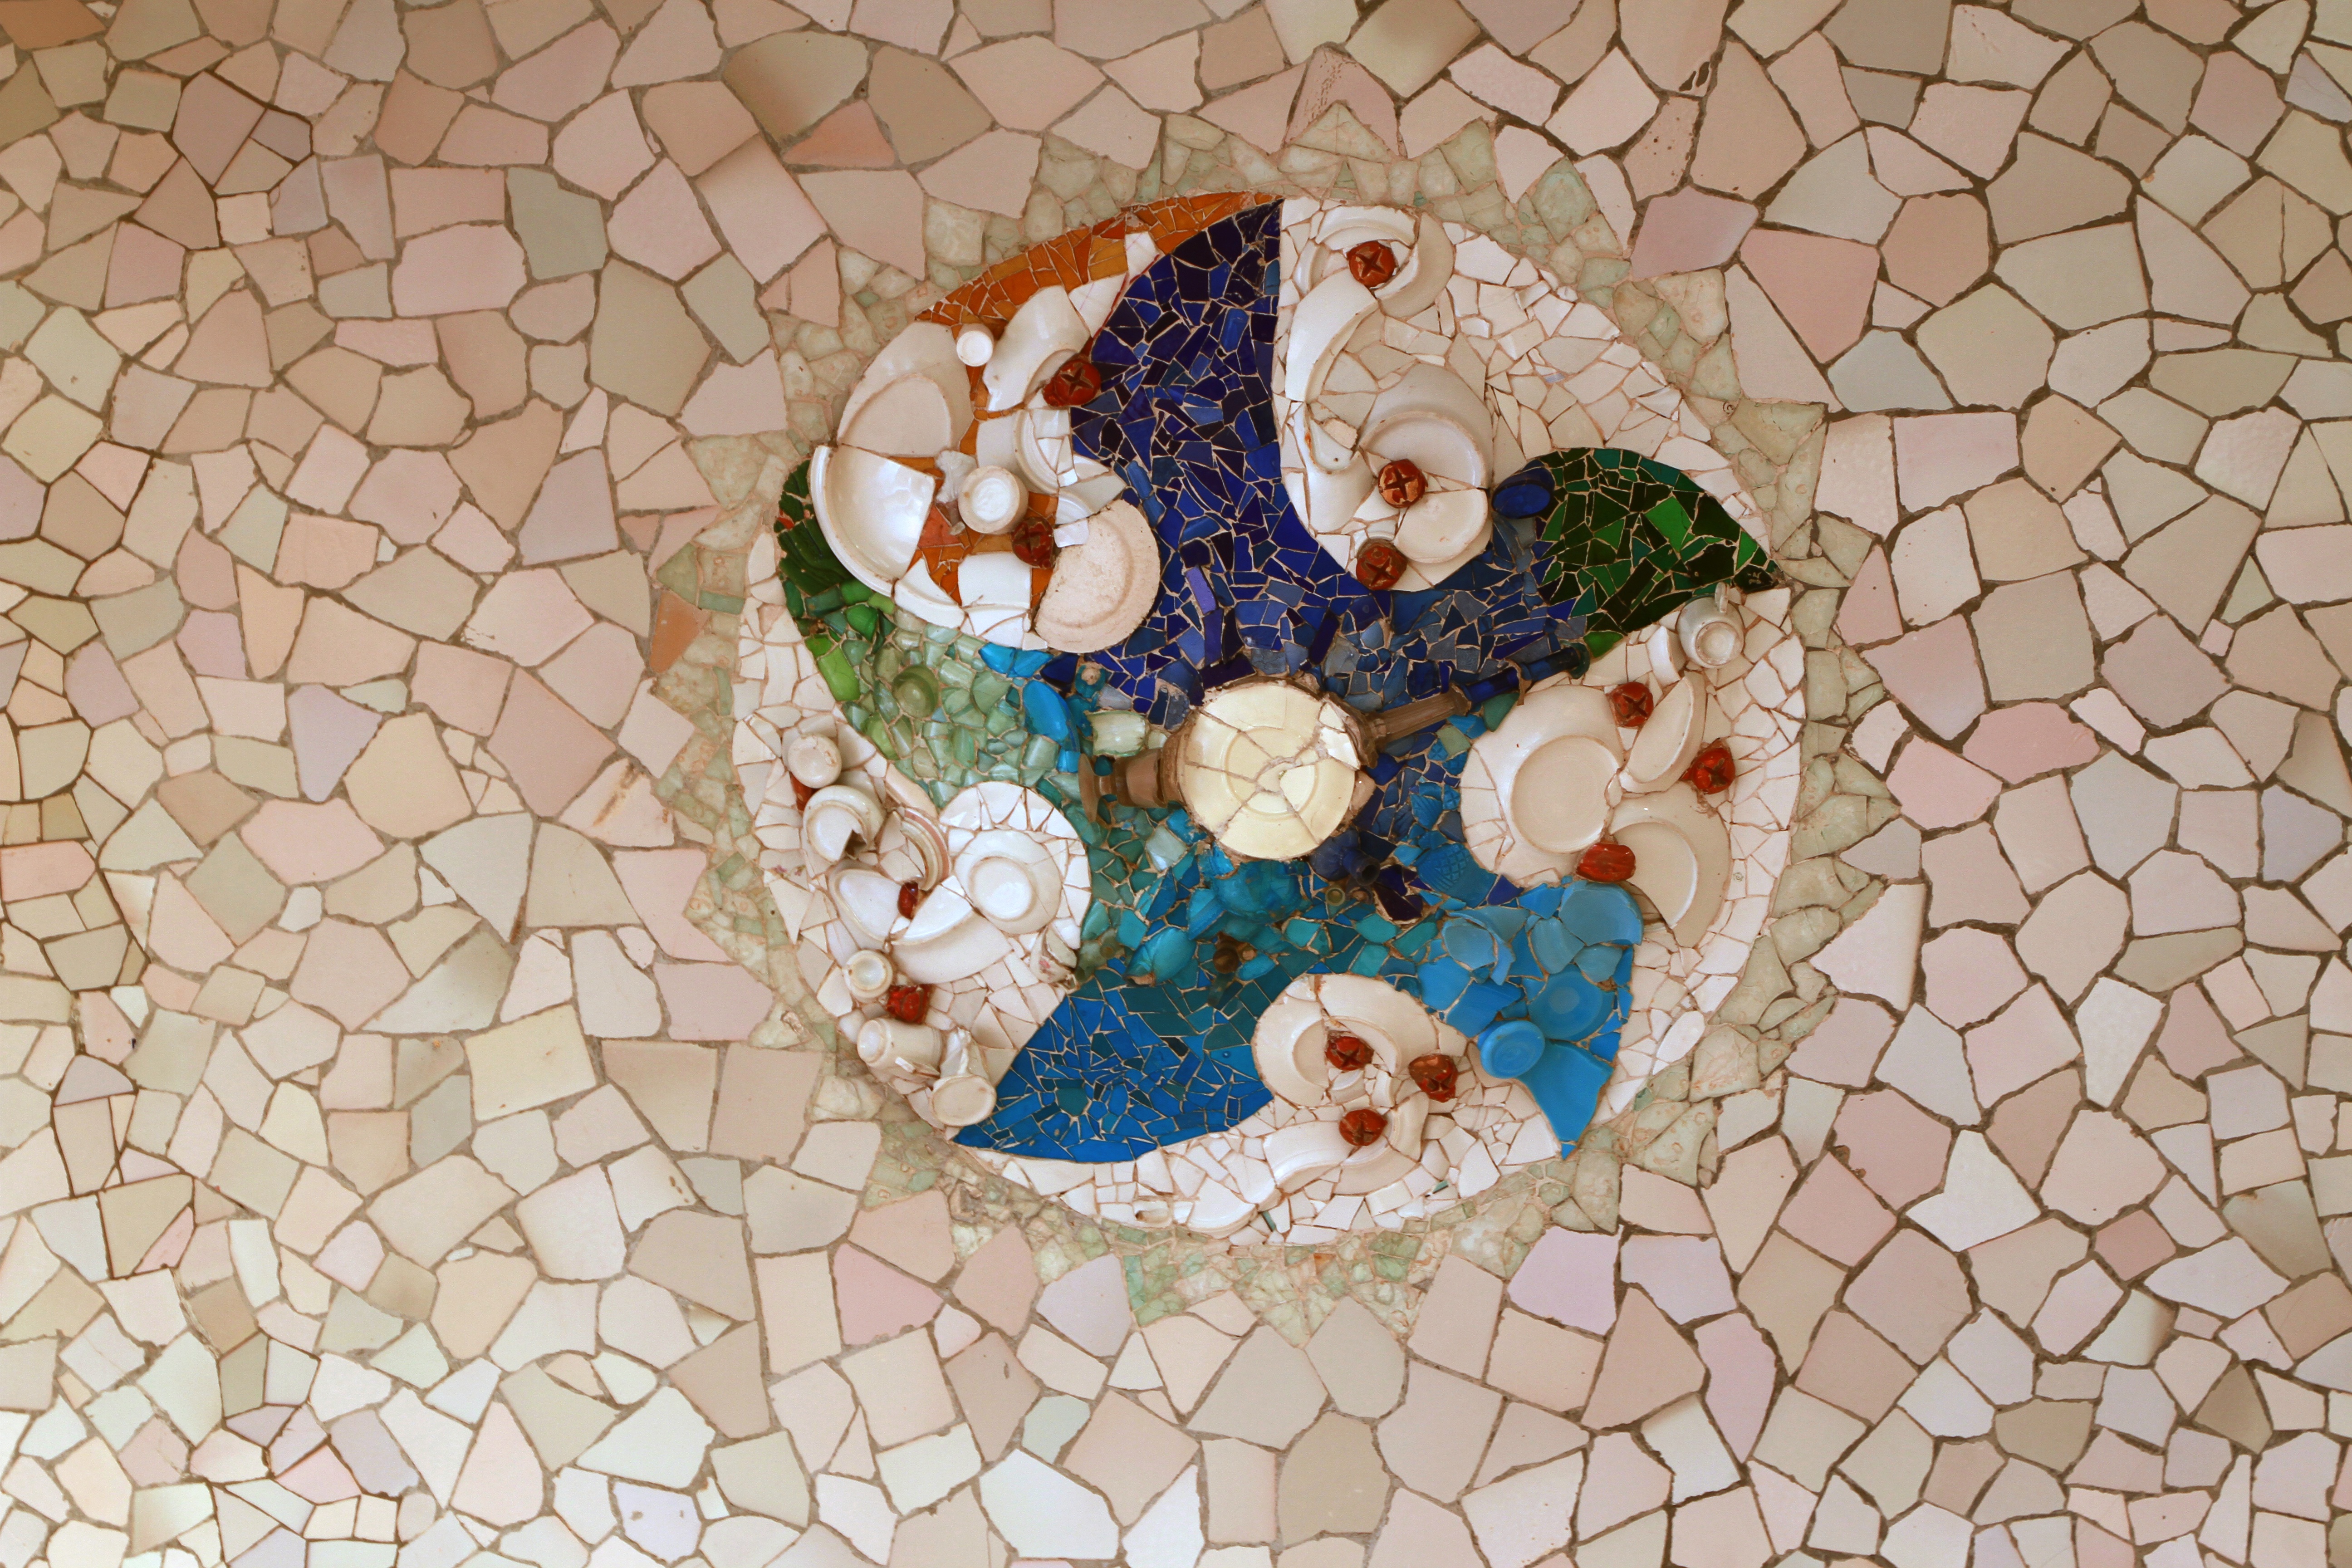
architecture, texture, pattern, tile, circle, crochet, textile, art, design, mosaic, gaudi, carving, recycling, flooring, garden art, park guell, broken tile, repurposing, recycled tile, tile design